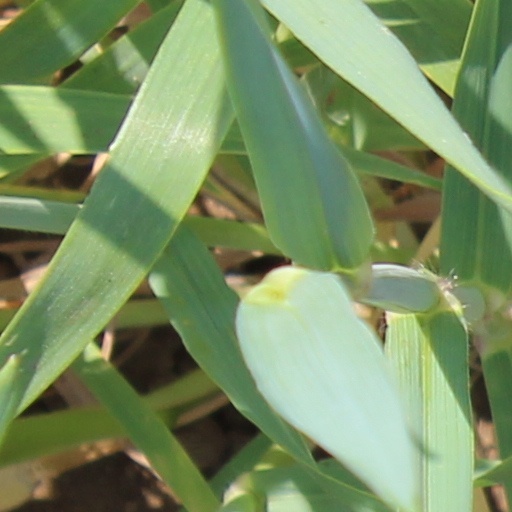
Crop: wheat